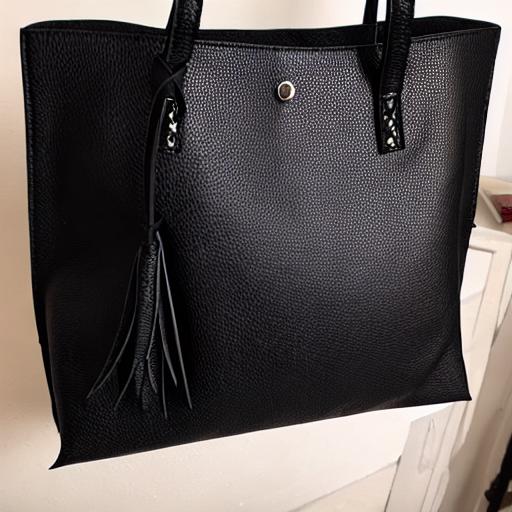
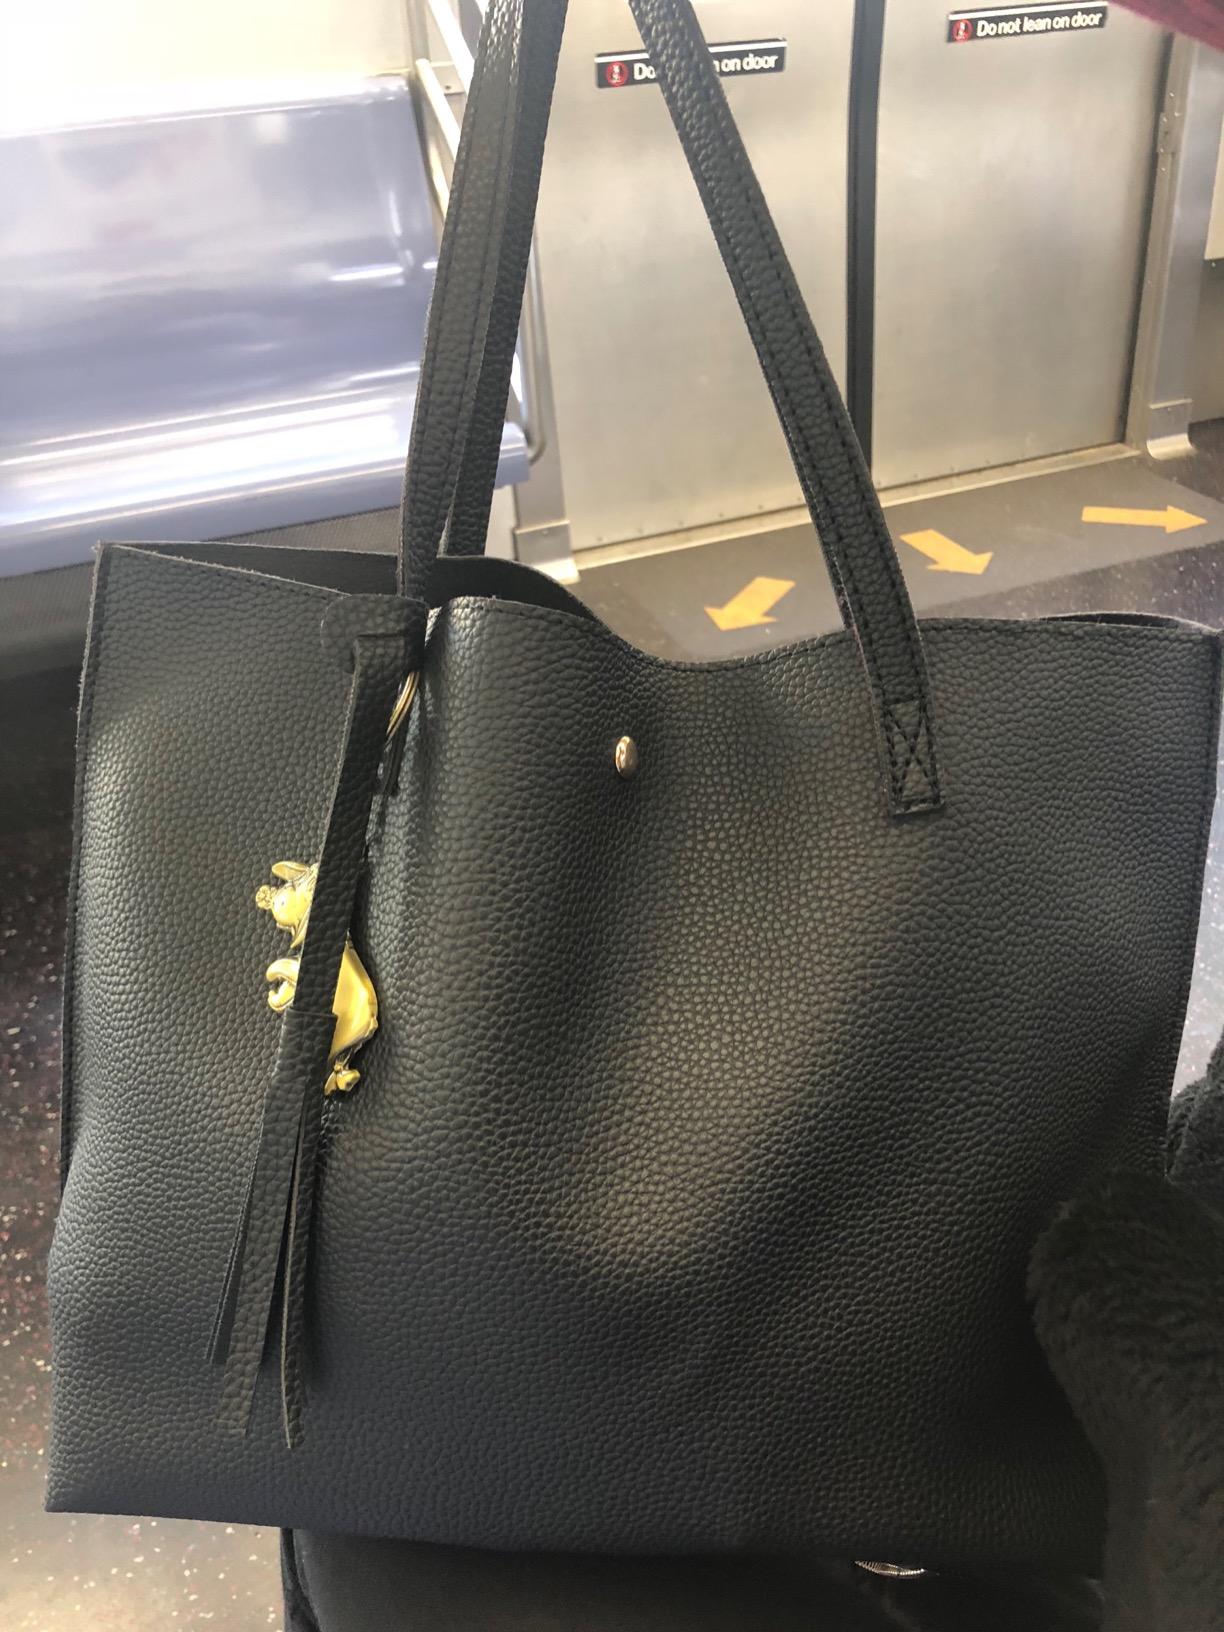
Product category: accessories_handbag
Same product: no